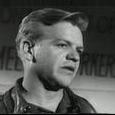
Age: 35